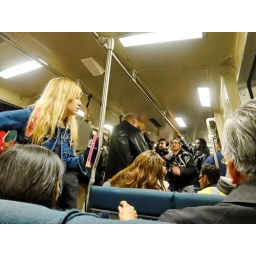
The standing blonde woman is holding a book by Chuck Palahniuk.